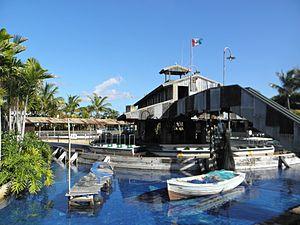
Parque Espana-Shima Spain Village